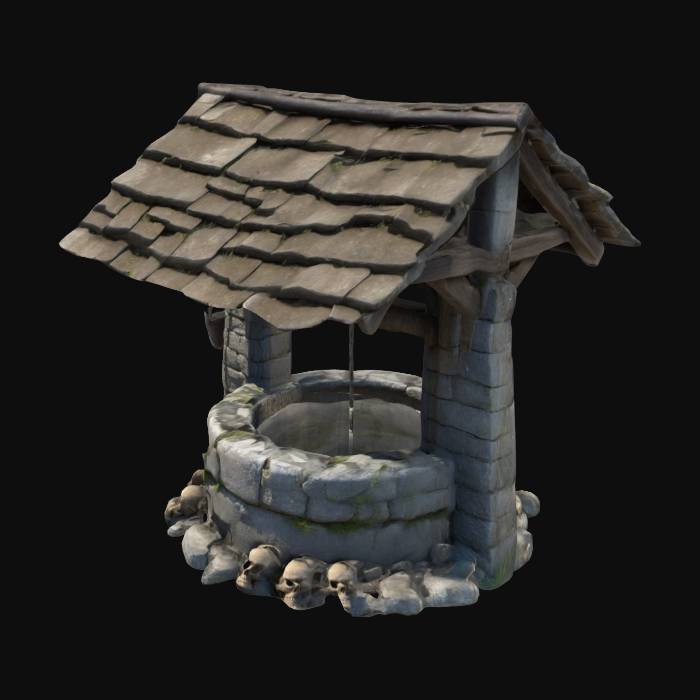
미적 점수 (1~10점): 6